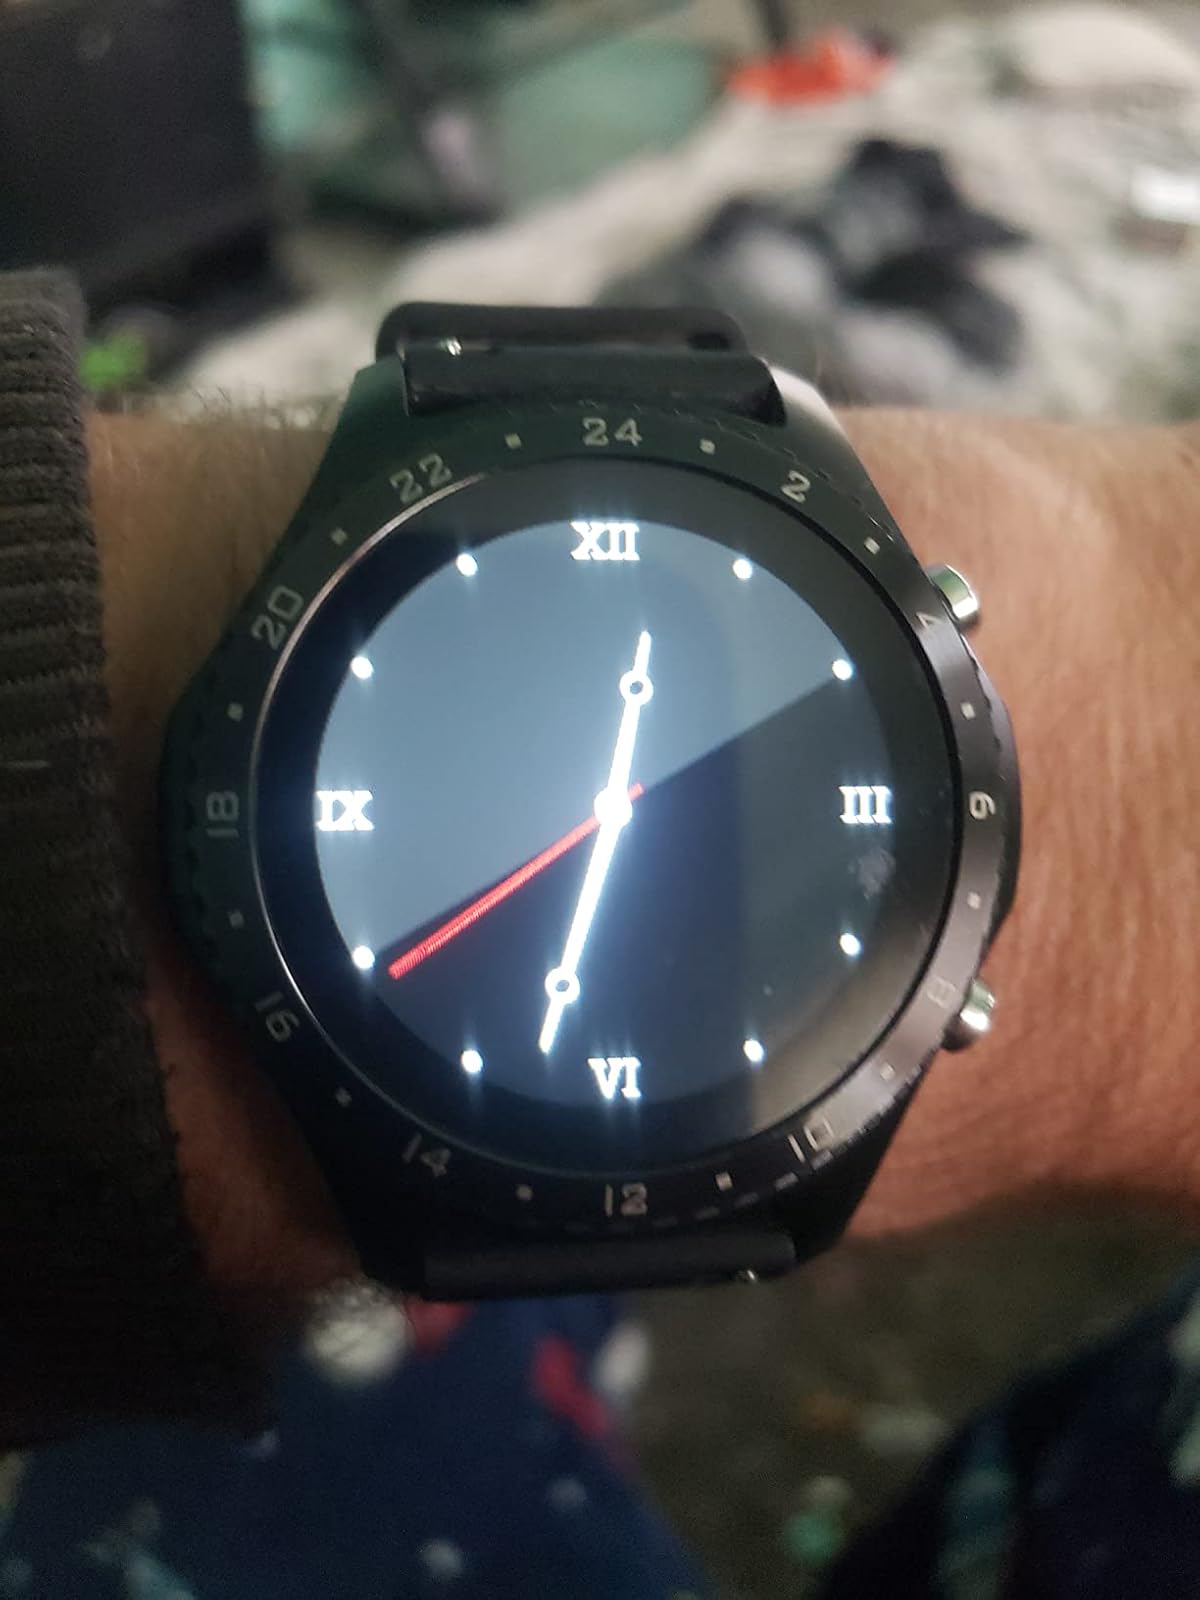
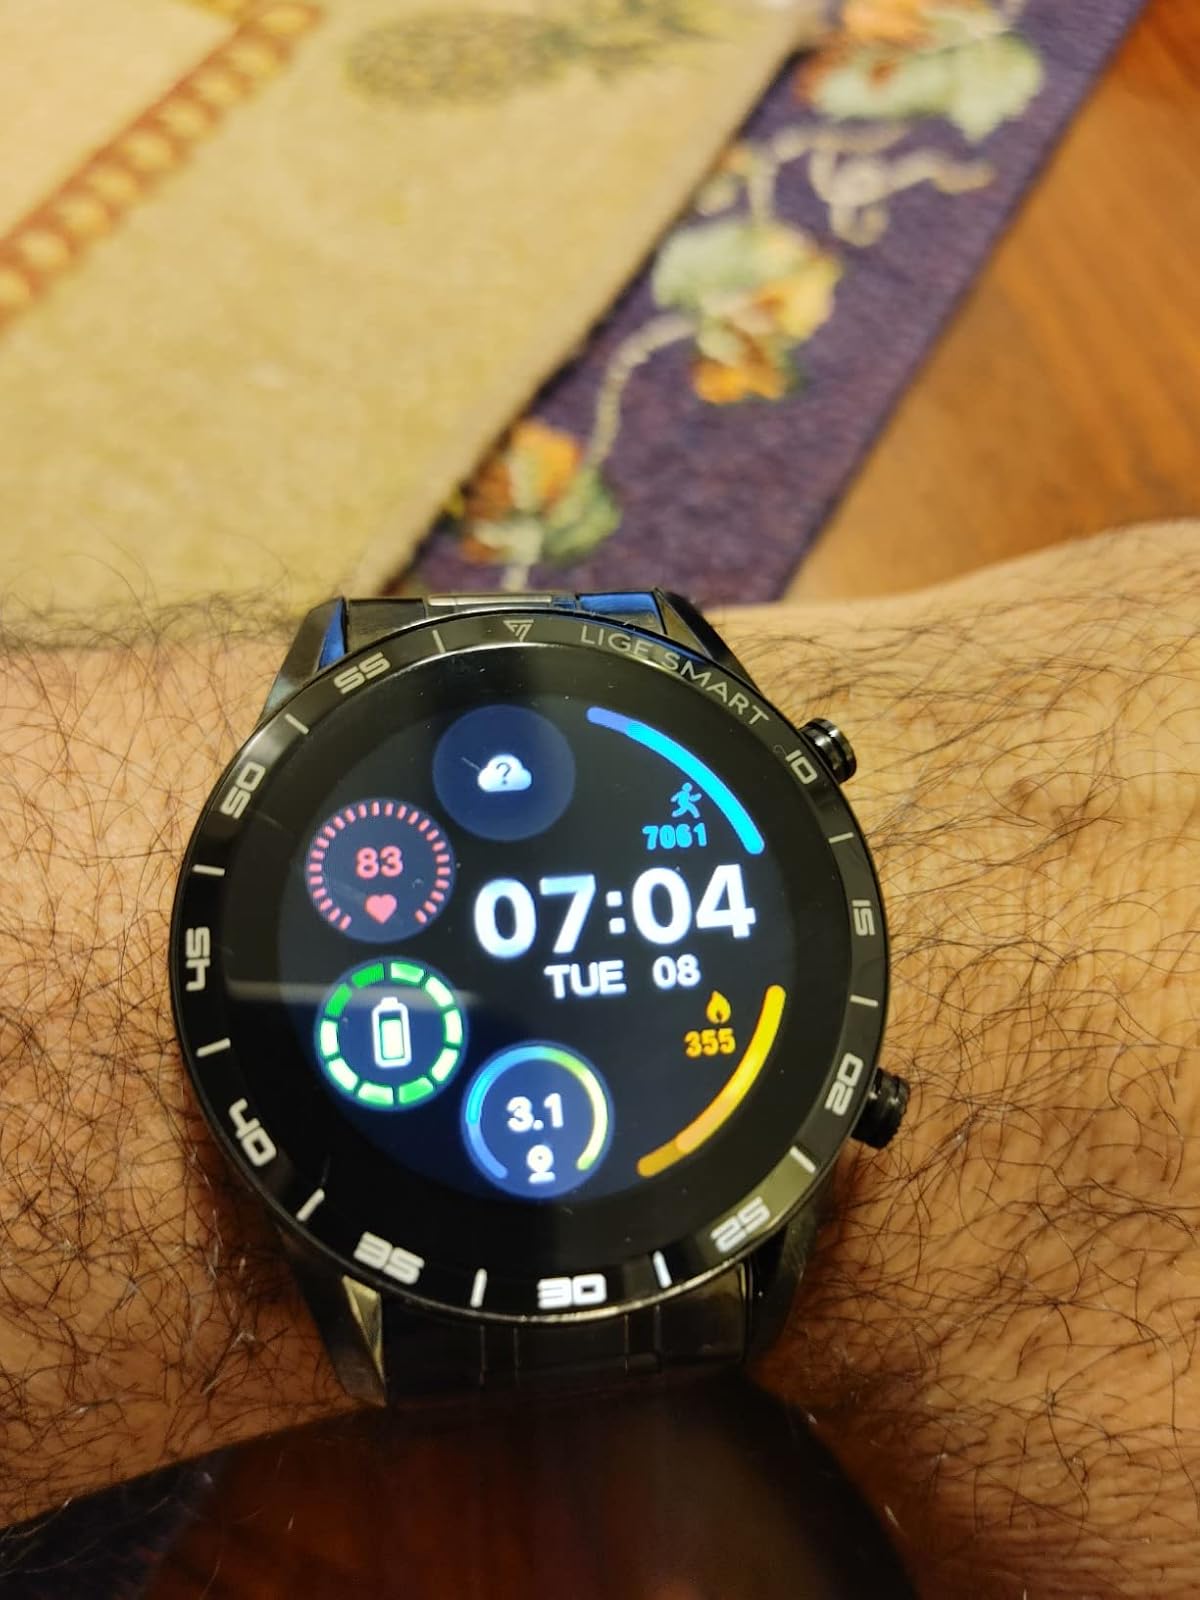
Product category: smartwatch
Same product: no